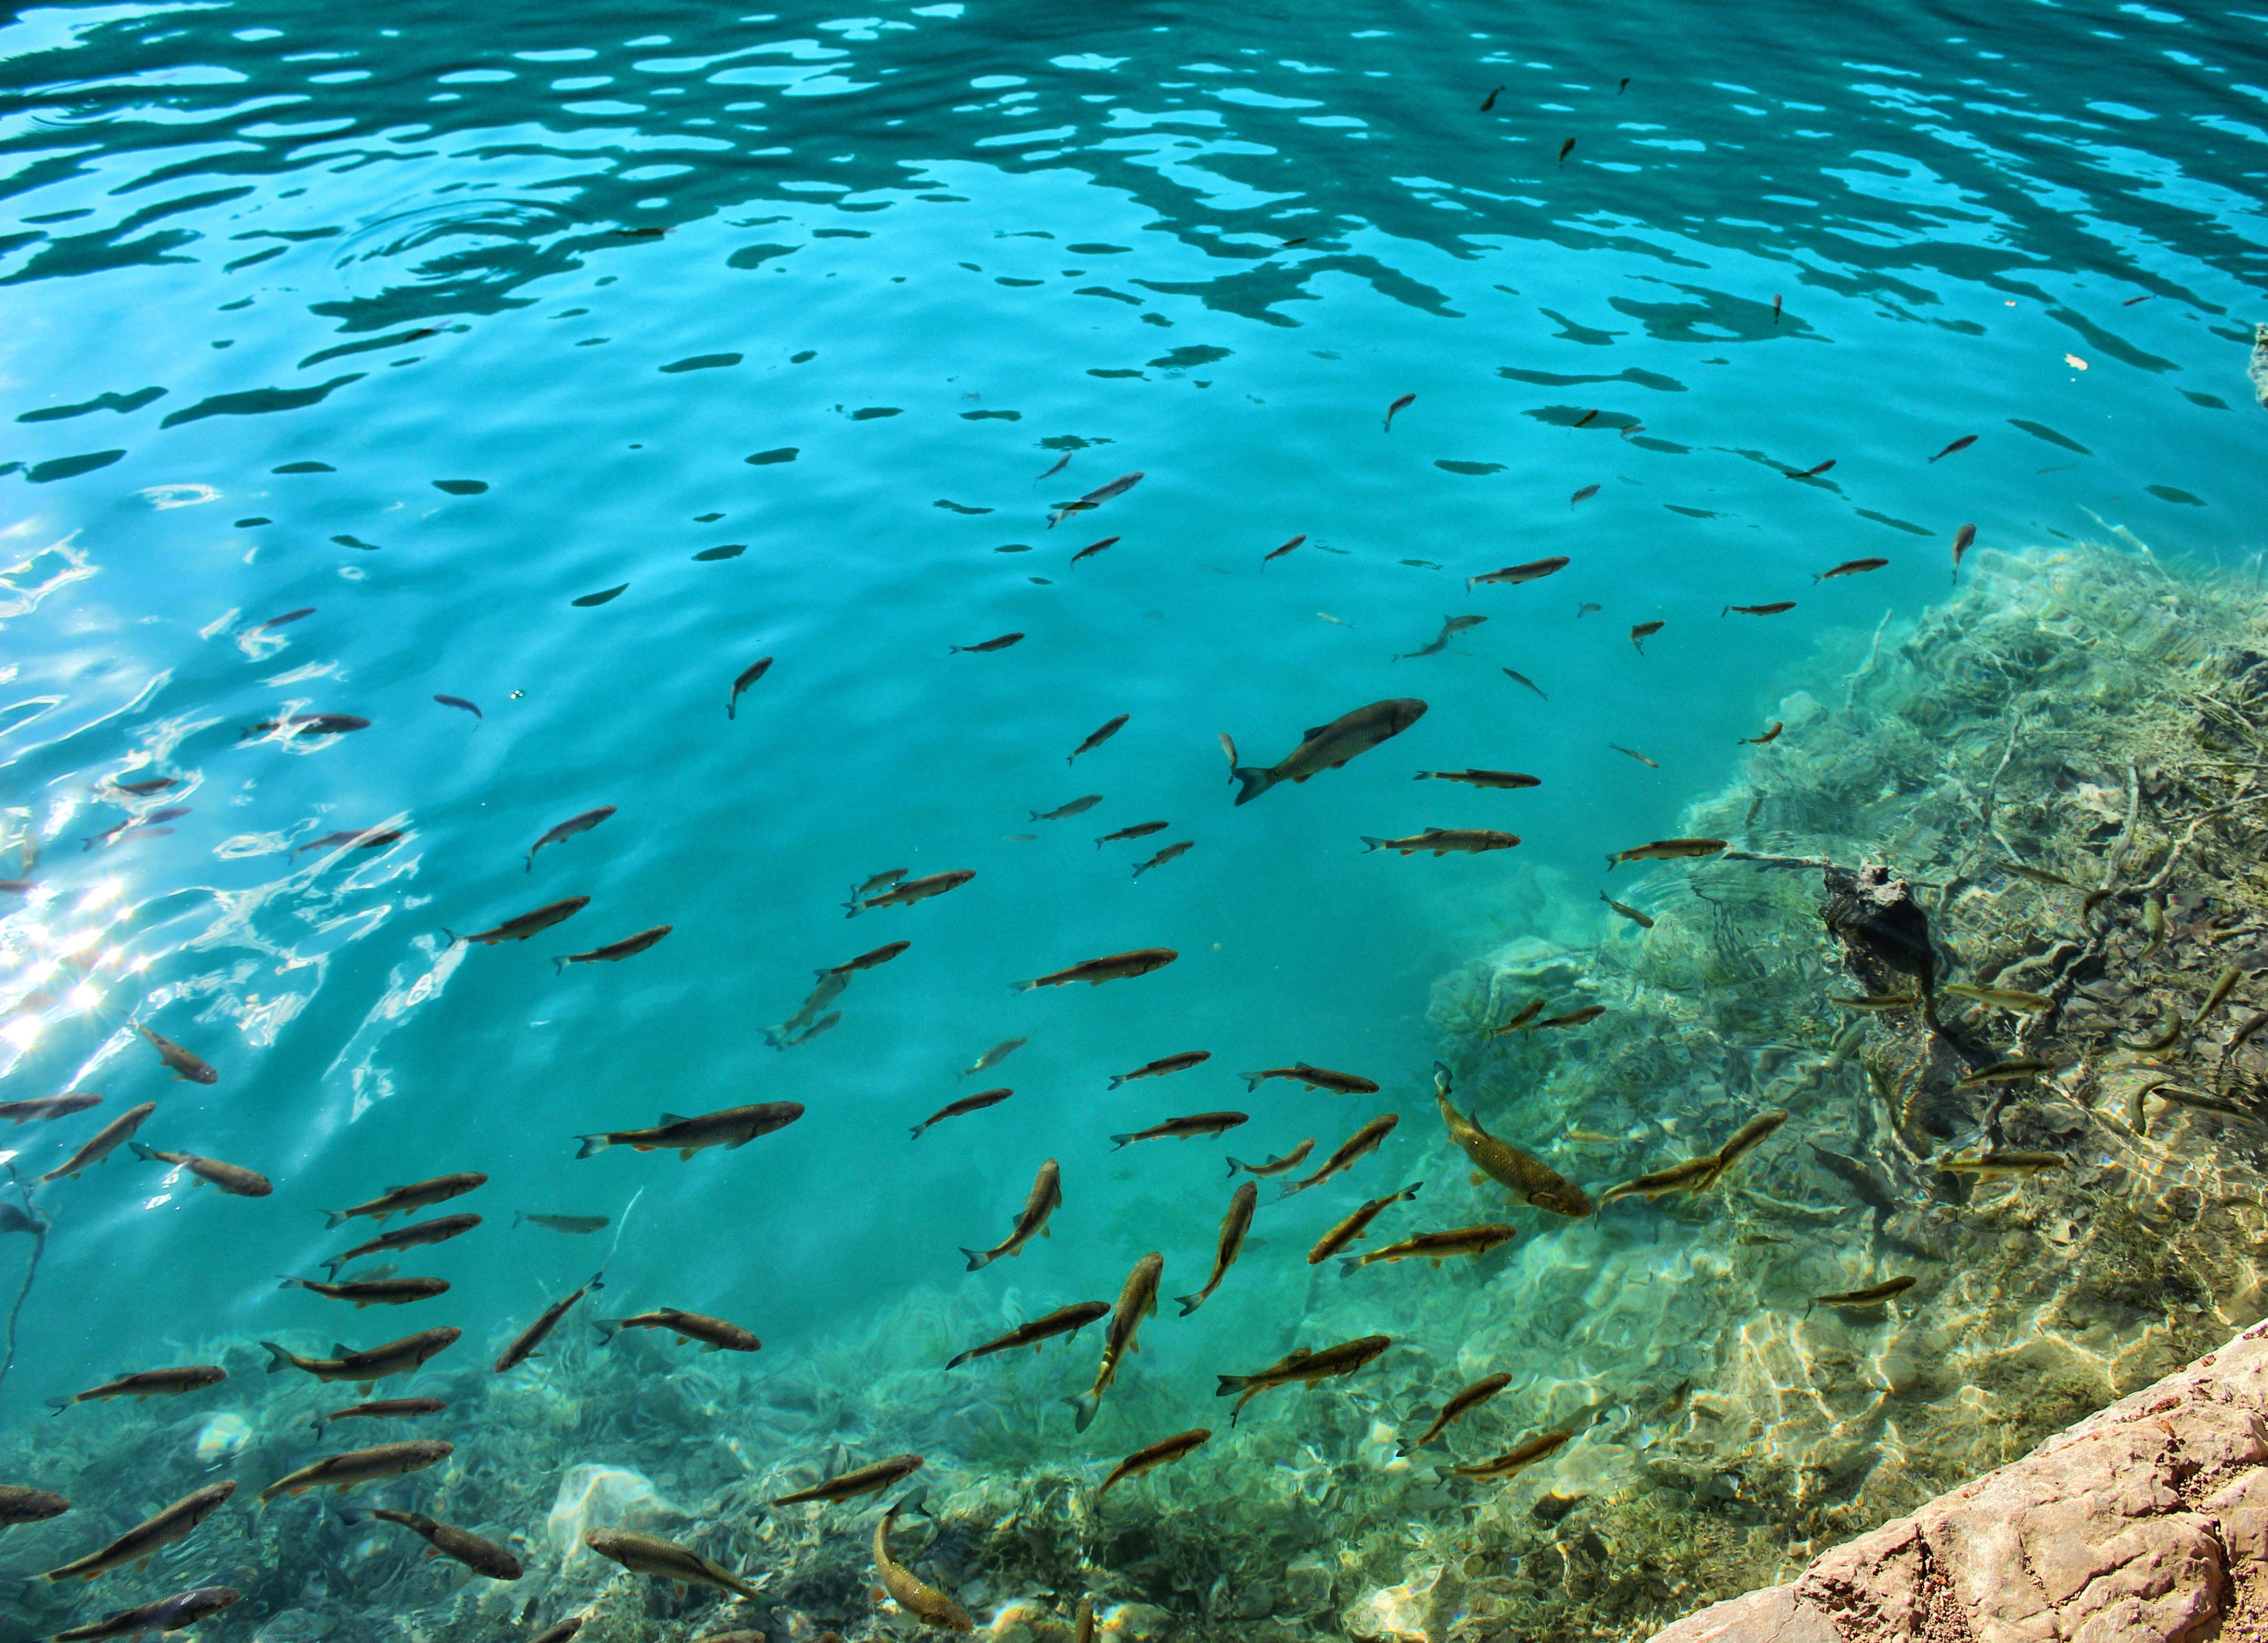
sea, water, ocean, diving, wildlife, underwater, biology, fish, coral, swimming, coral reef, reef, clear water, marine, snorkeling, school of fish, marine biology, coral reef fish